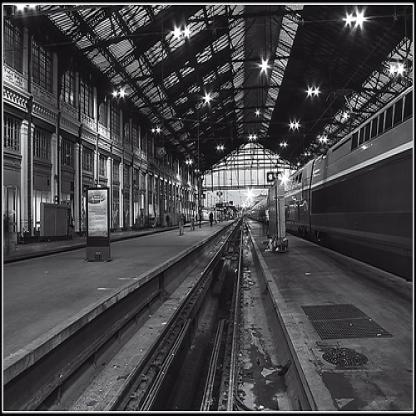
Scene: Indoor